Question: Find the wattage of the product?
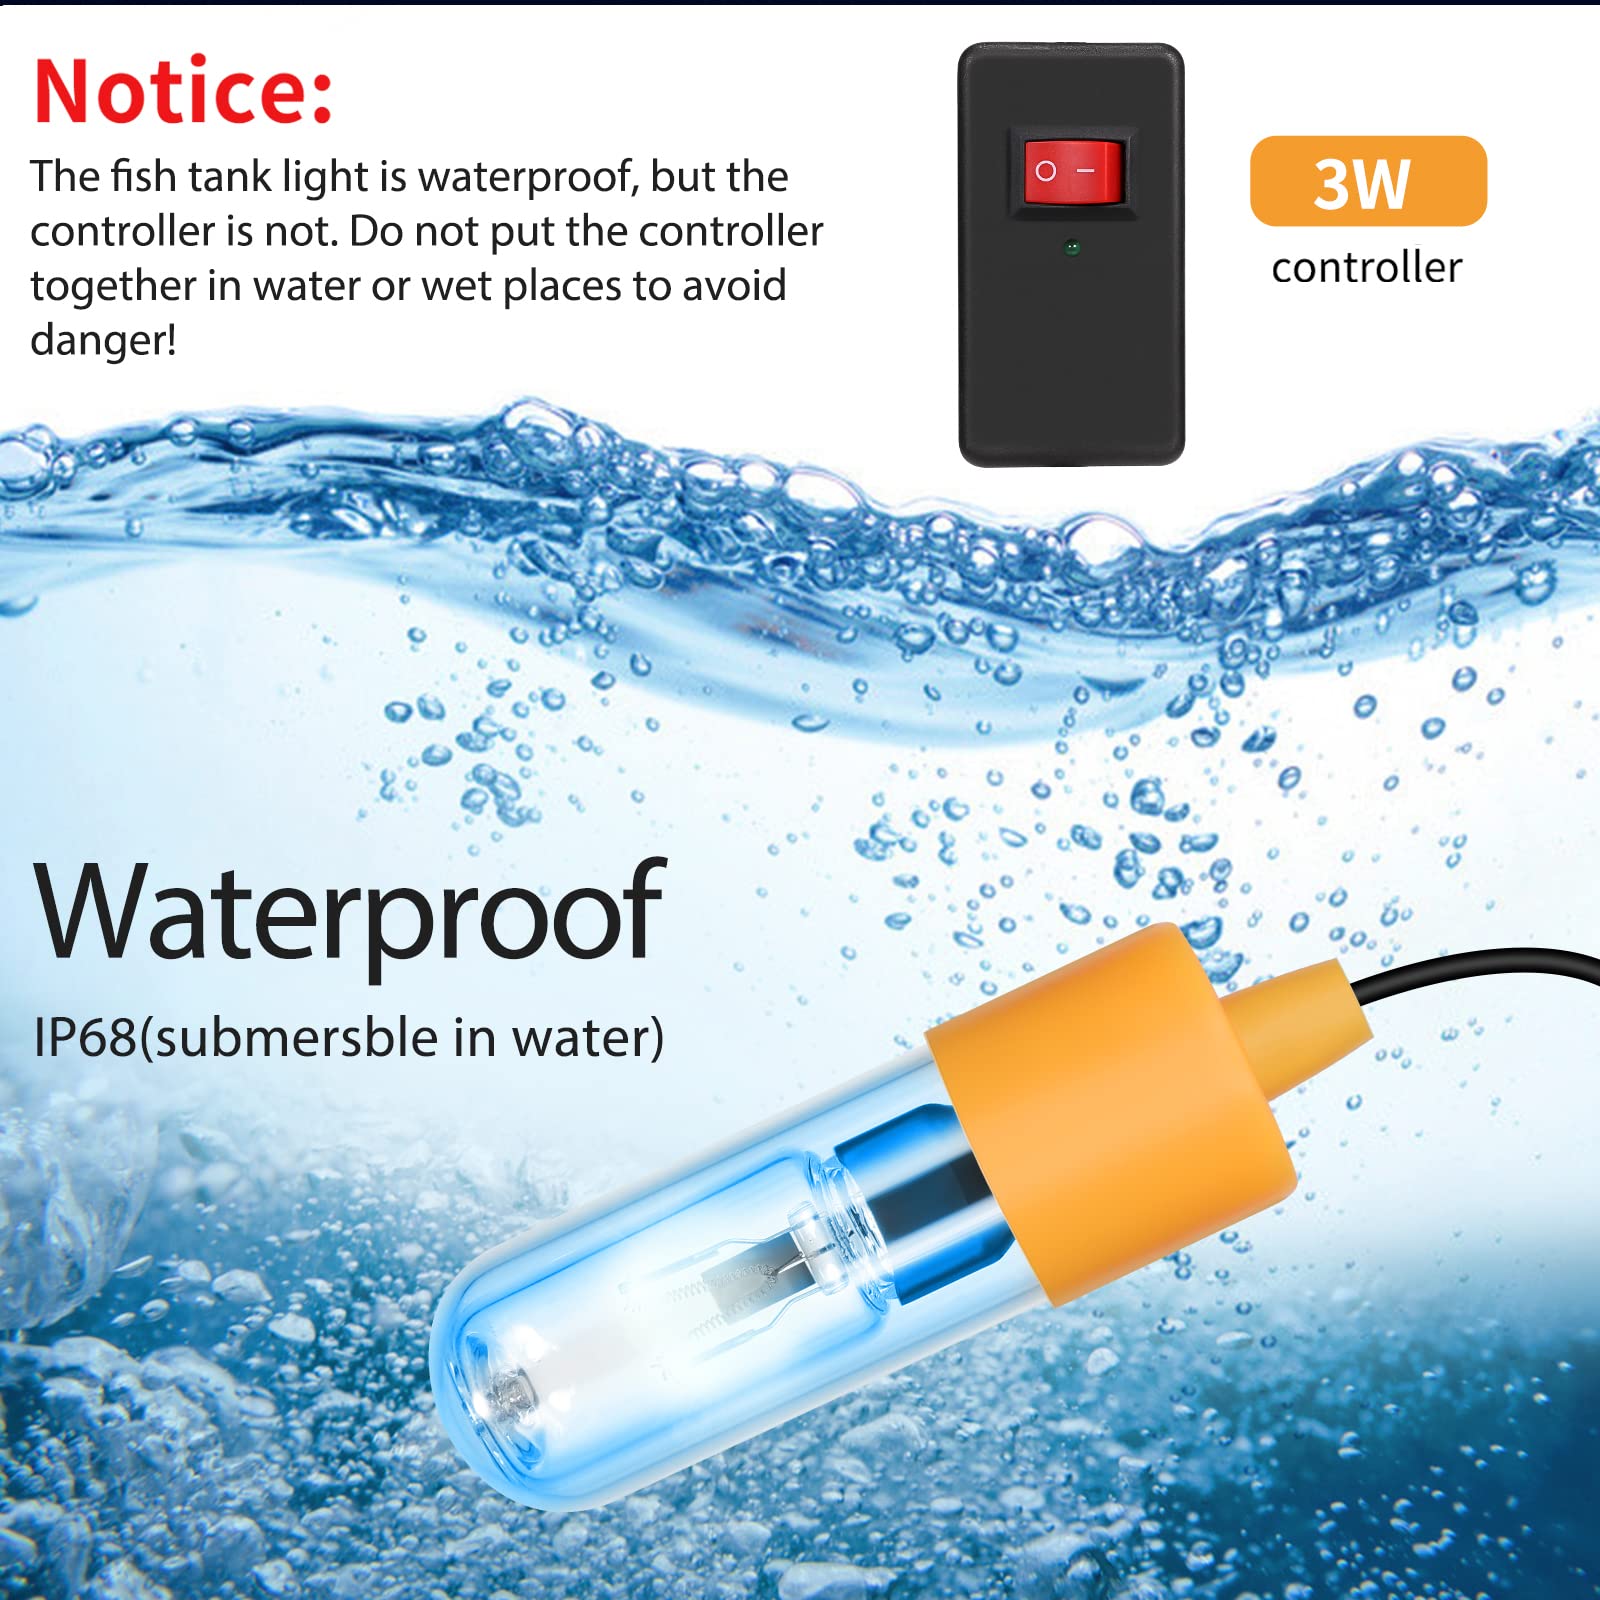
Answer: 3.0 watt